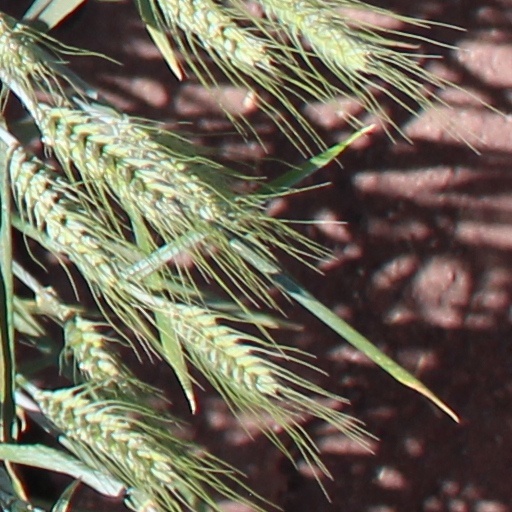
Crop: wheat